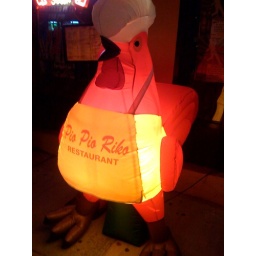
i wonder where you order giant inflatable chickens dressed in an apron and chef hat